Naj Tunich

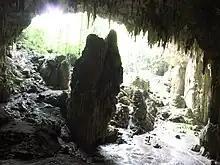
Entrance to Naj Tunich (2008)

According to the UNESCO summary, the caves were discovered by a Q'eqchi' Maya Native, a hunter named Bernabé Pop mid 1979 while hunting peccary with his dogs. Bernabe and his father Emilio explored the cave and revealed its existence to an American, Mike Devine, who lived in the area; Devine then guided some people into the site. Later, topographic surveys were completed by James Brady.